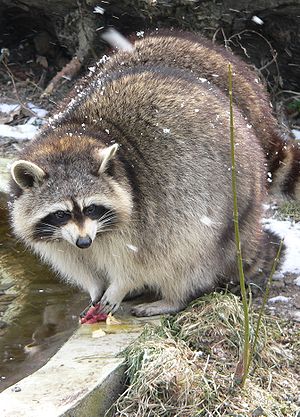
Almindelig vaskebjørn
Den almindelige vaskebjørn har naturlig udbredelse i Amerika fra Canada i nord til Panama i syd. I de sidste 60 år er der dog dannet bestande rundt om i Europa af dyr undsluppet fra pelsfarme. I naturen lever vaskebjørnen i skove med bække og søer.